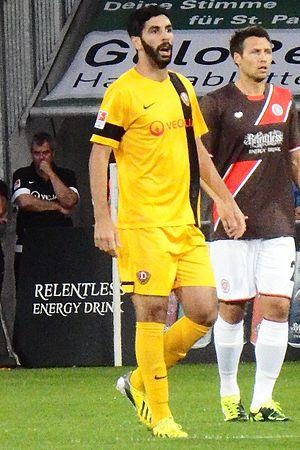
Mohamed Amine Aoudia, né le 6 juin 1987 à El-Harrach, Alger, est un footballeur international algérien, qui évolue au poste d'attaquant.
L'Entente sportive sétifienne, plus communément appelée l'Entente de Sétif ou simplement l'ESS, est un club omnisports algérien dont la section la plus célèbre pratique le football, fondé en 1958 en tant que club de « football » sous le nom d'Entente sportive Sétifienne par un groupe de Moudjahidin durant la guerre d'indépendance algérienne. Le Club est basé dans la ville de Sétif. Le club joue au Stade du 8-Mai-1945, le Nouveau stade de Sétif d'une capacité de 50 000 places est en construction.